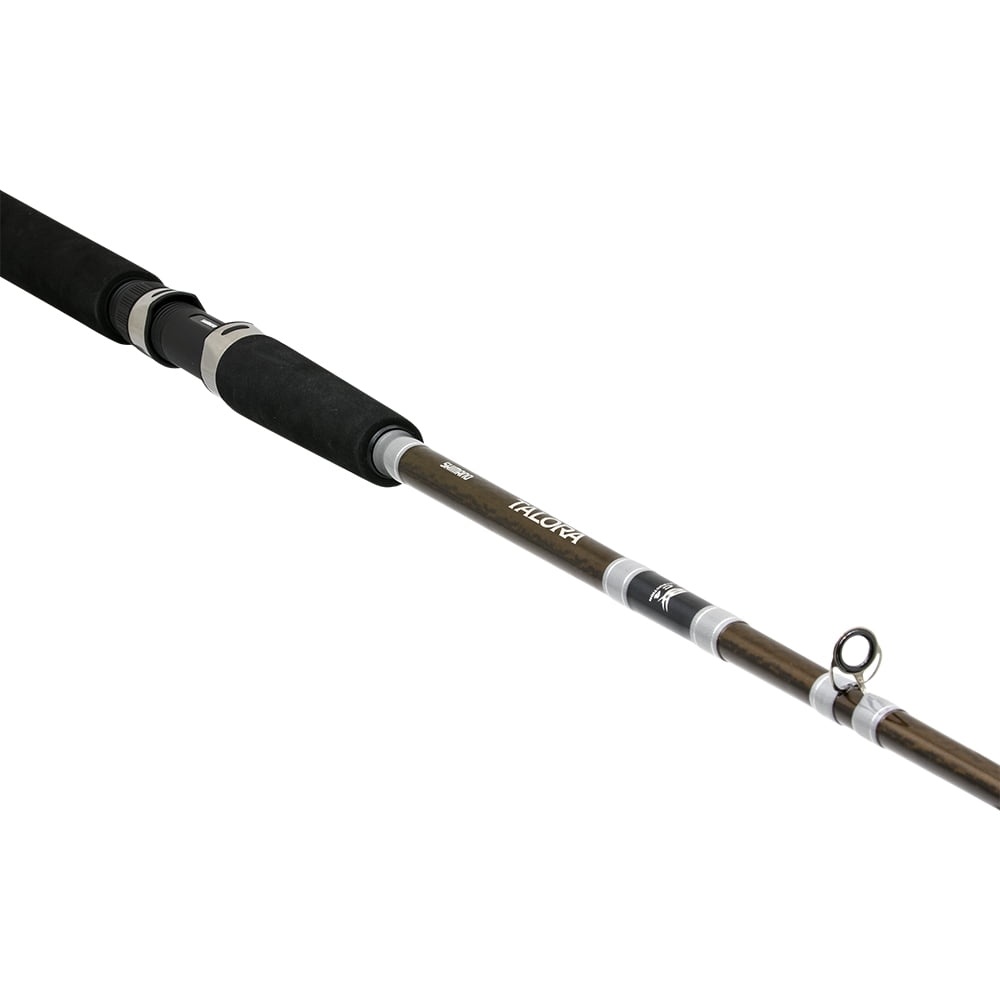
Shimano Fishing TALORA 80 M C 2PC Freshwater Trolling [TLA80MC2A]
Brand: WOMF
Category: Sporting Goods > Outdoor Recreation > Fishing > Fishing Rods > Trolling Fishing Rods